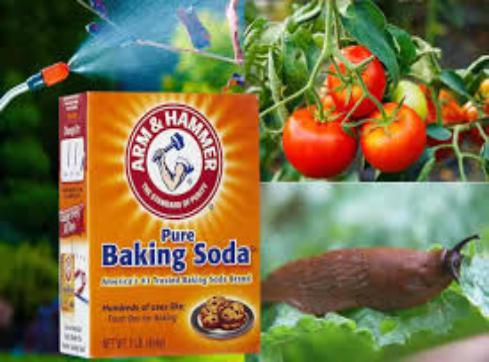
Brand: Bacon soda
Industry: Food